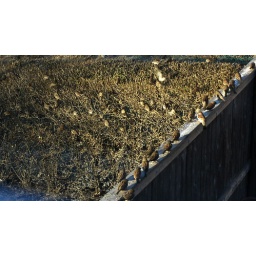
The birds congregate in the hedge, move to the fence and then to the feeders. Taken through my bedroom window.